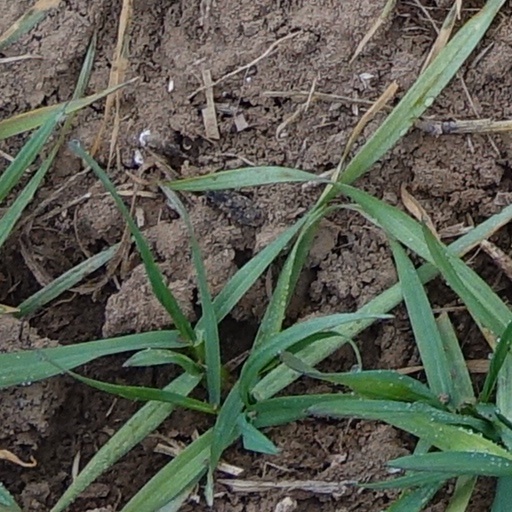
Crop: wheat